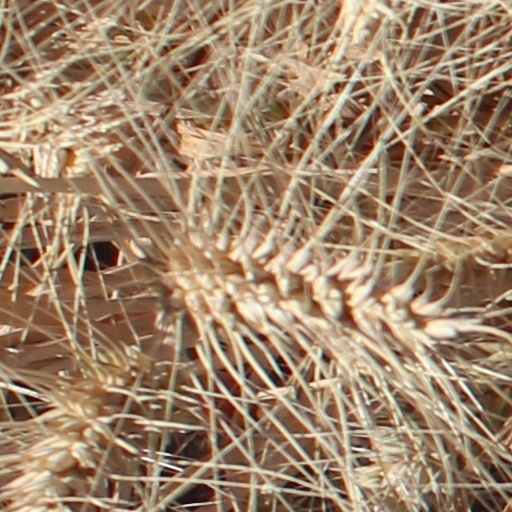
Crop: wheat